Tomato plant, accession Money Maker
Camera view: horizontal (90 deg, fisheye); turntable rotation: 60 degrees
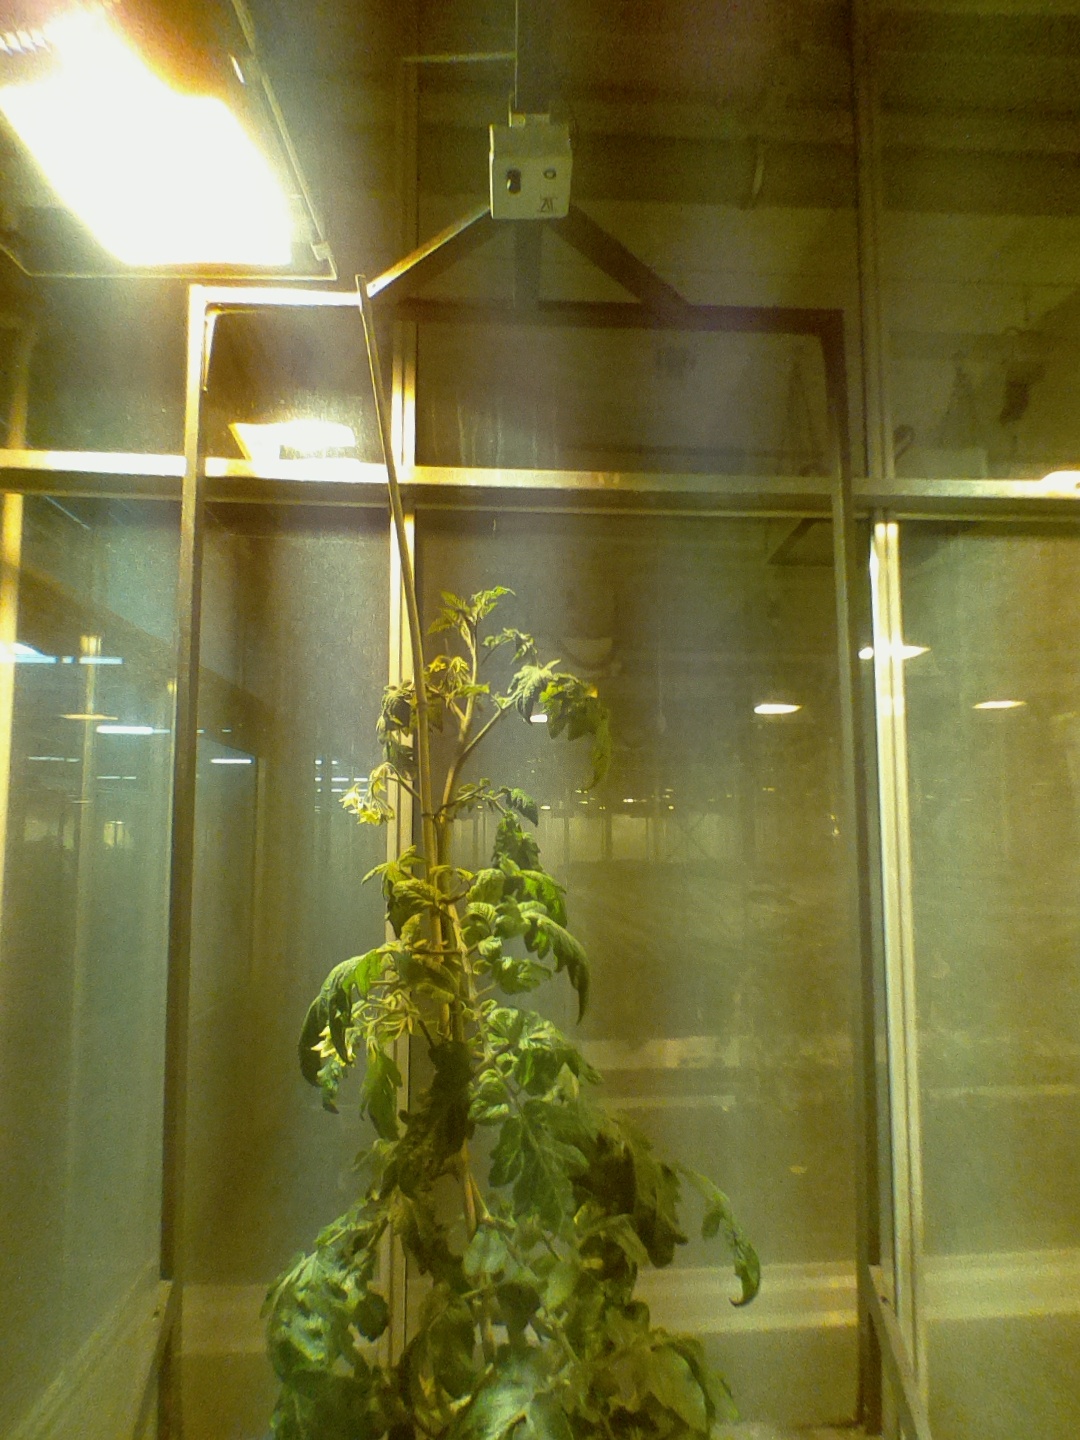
BBCH growth stage 69: End of flowering, 90%-100% of flowers open, more petals falling